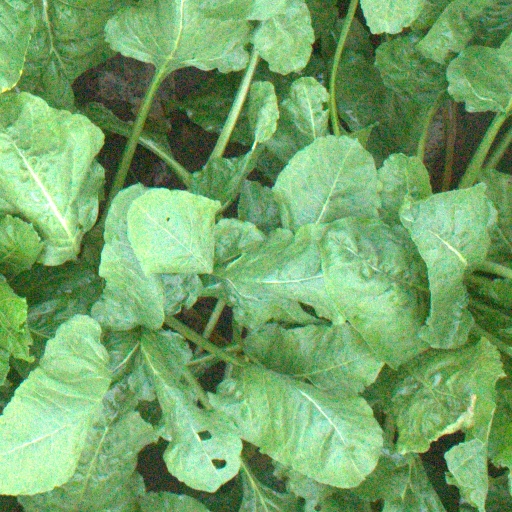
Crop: sugar beet